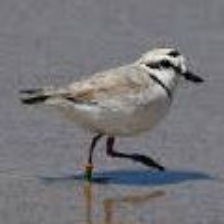
Species: SNOWY PLOVER
Scientific name: CHARADRIUS NIVOSUS